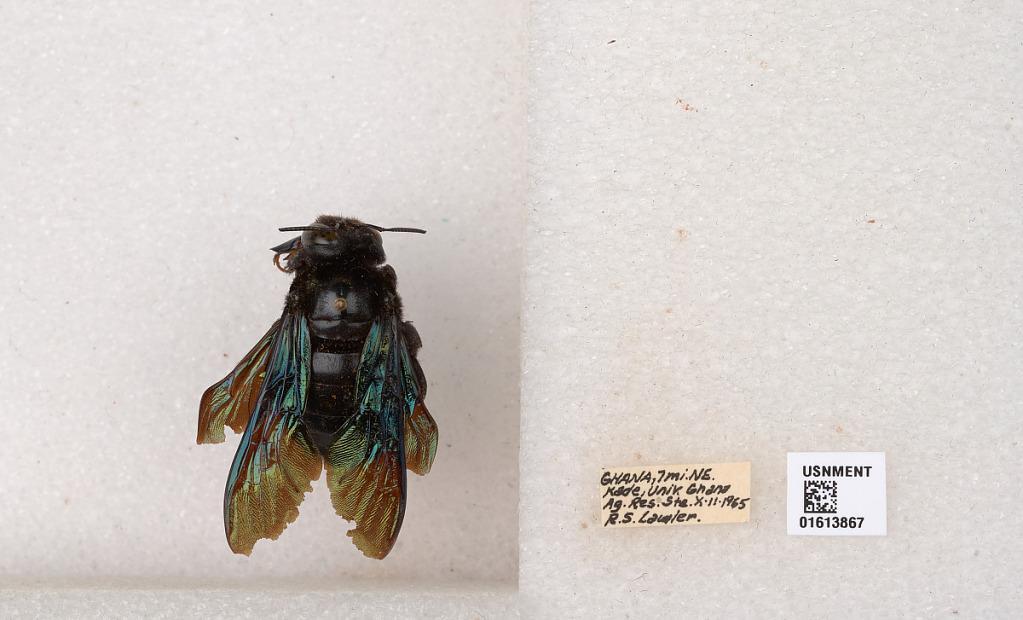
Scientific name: Xylocopa
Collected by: S. Laroca
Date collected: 1965-10-11
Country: Ghana
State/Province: Eastern
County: Kwabibirem
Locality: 7 mi. NE. Kade, Univ. Ghana Ag. Res. Sta.